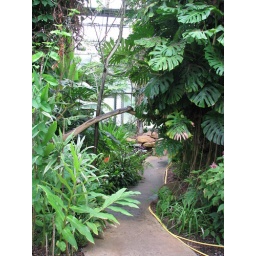
Tropical plant house in grounds of Mountstuart House.